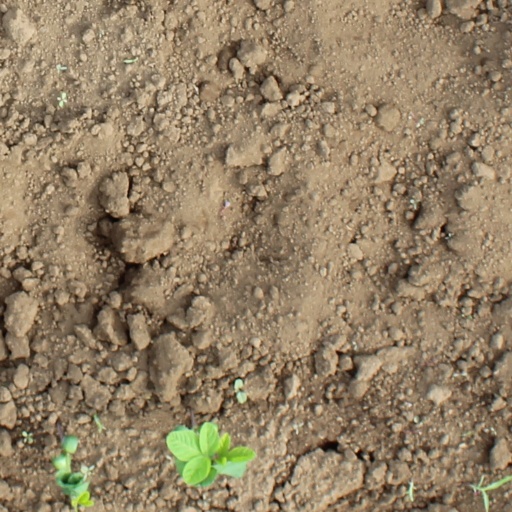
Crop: soybean